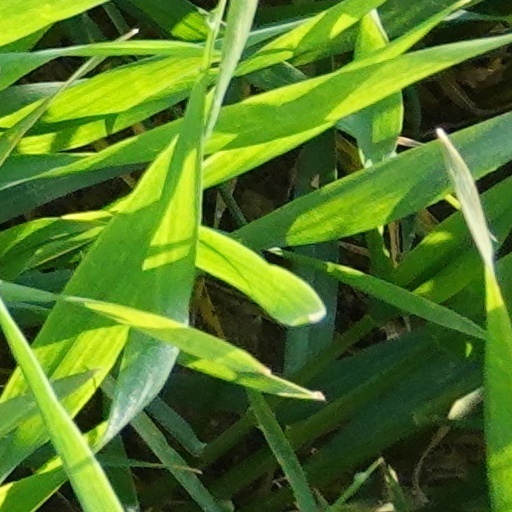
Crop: wheat